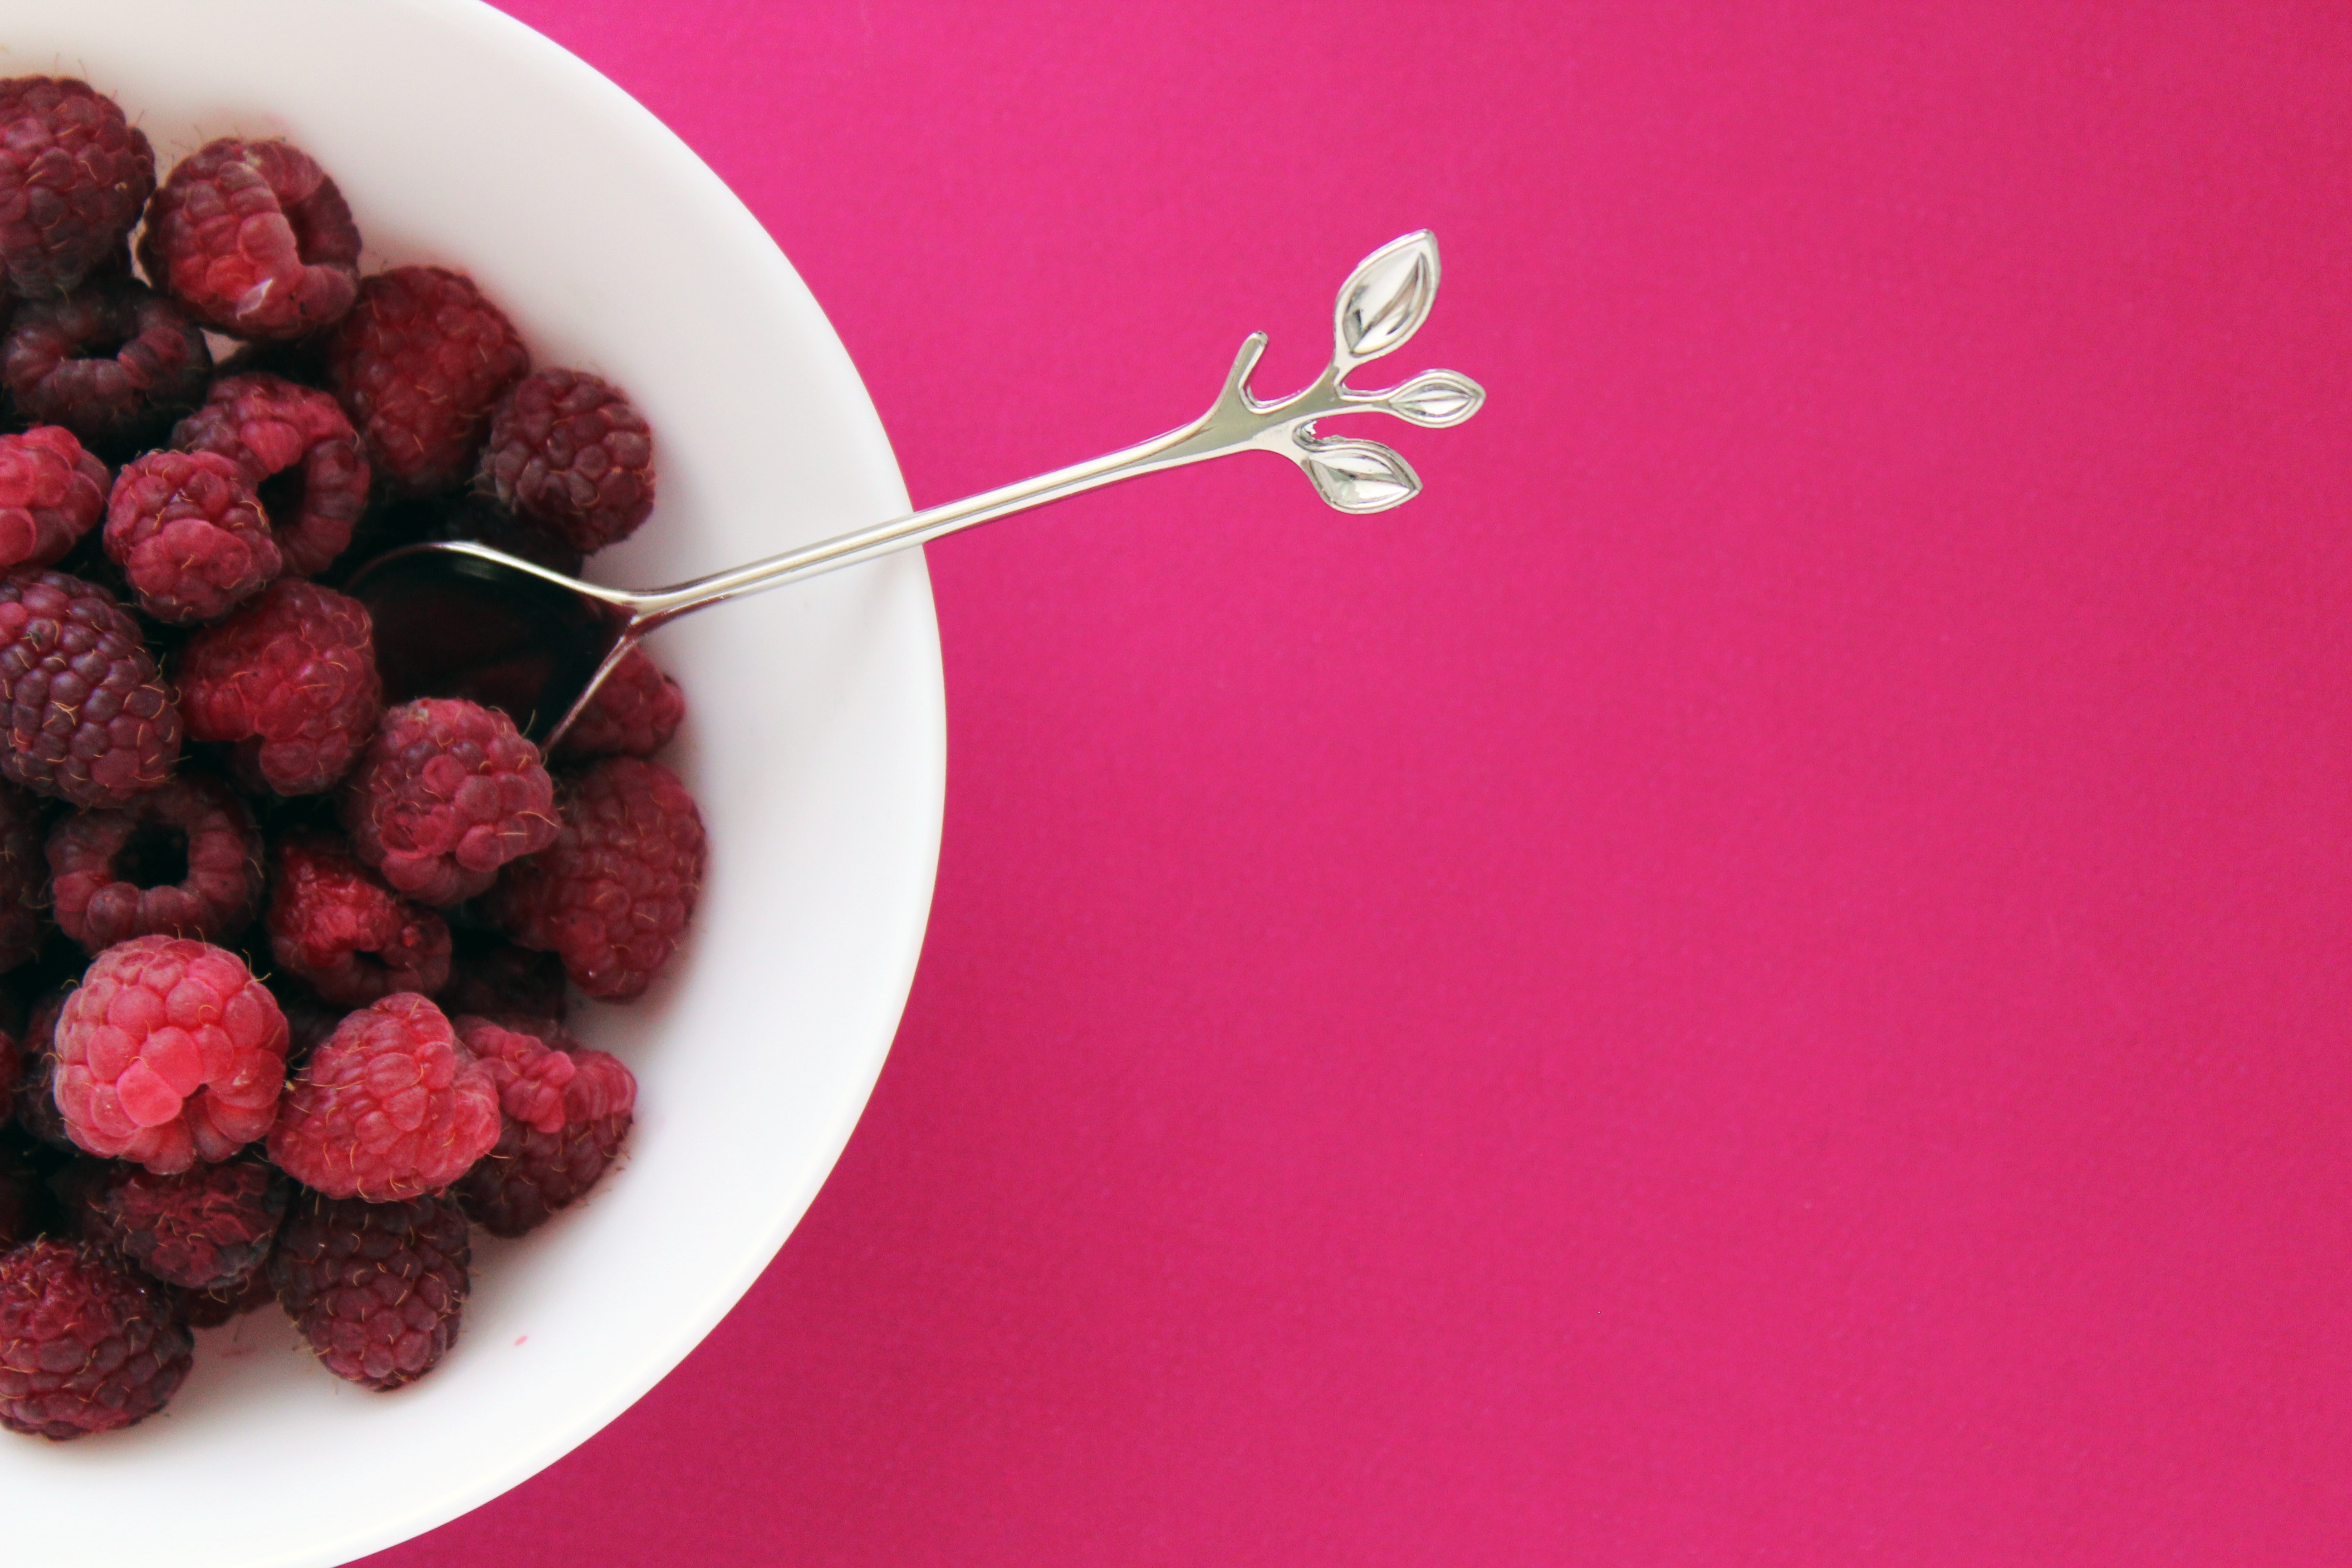
food, berry, fruit, raspberry, plant, frutti di bosco, cuisine, produce, superfood, ingredient, vegetarian food, dessert, dish, Superfruit